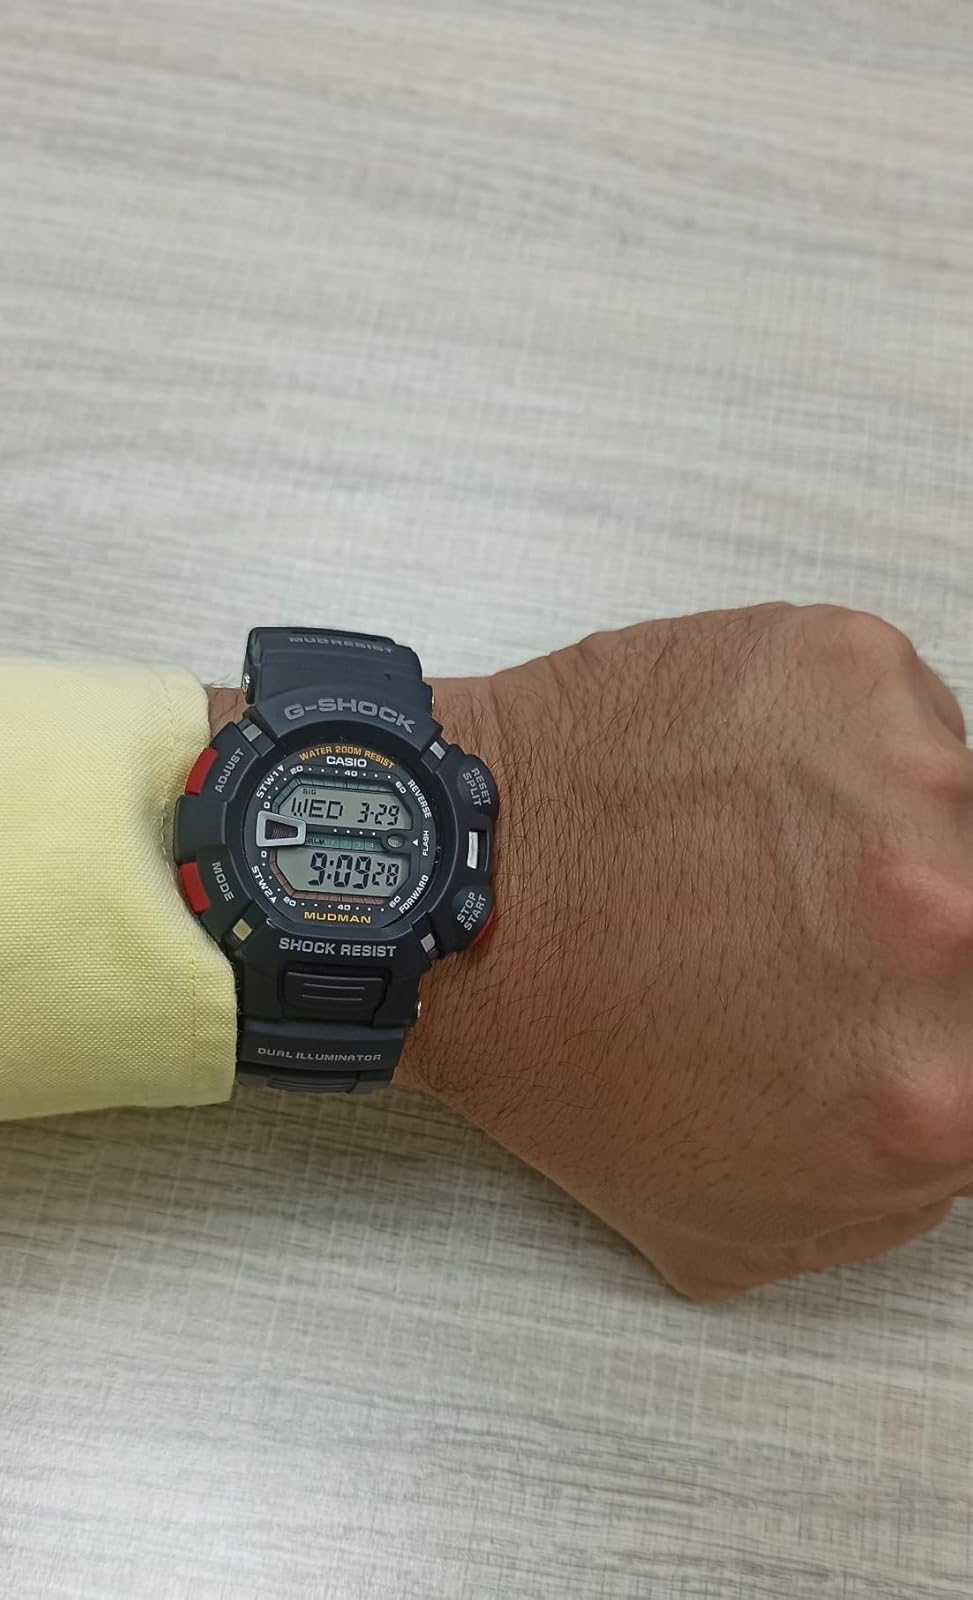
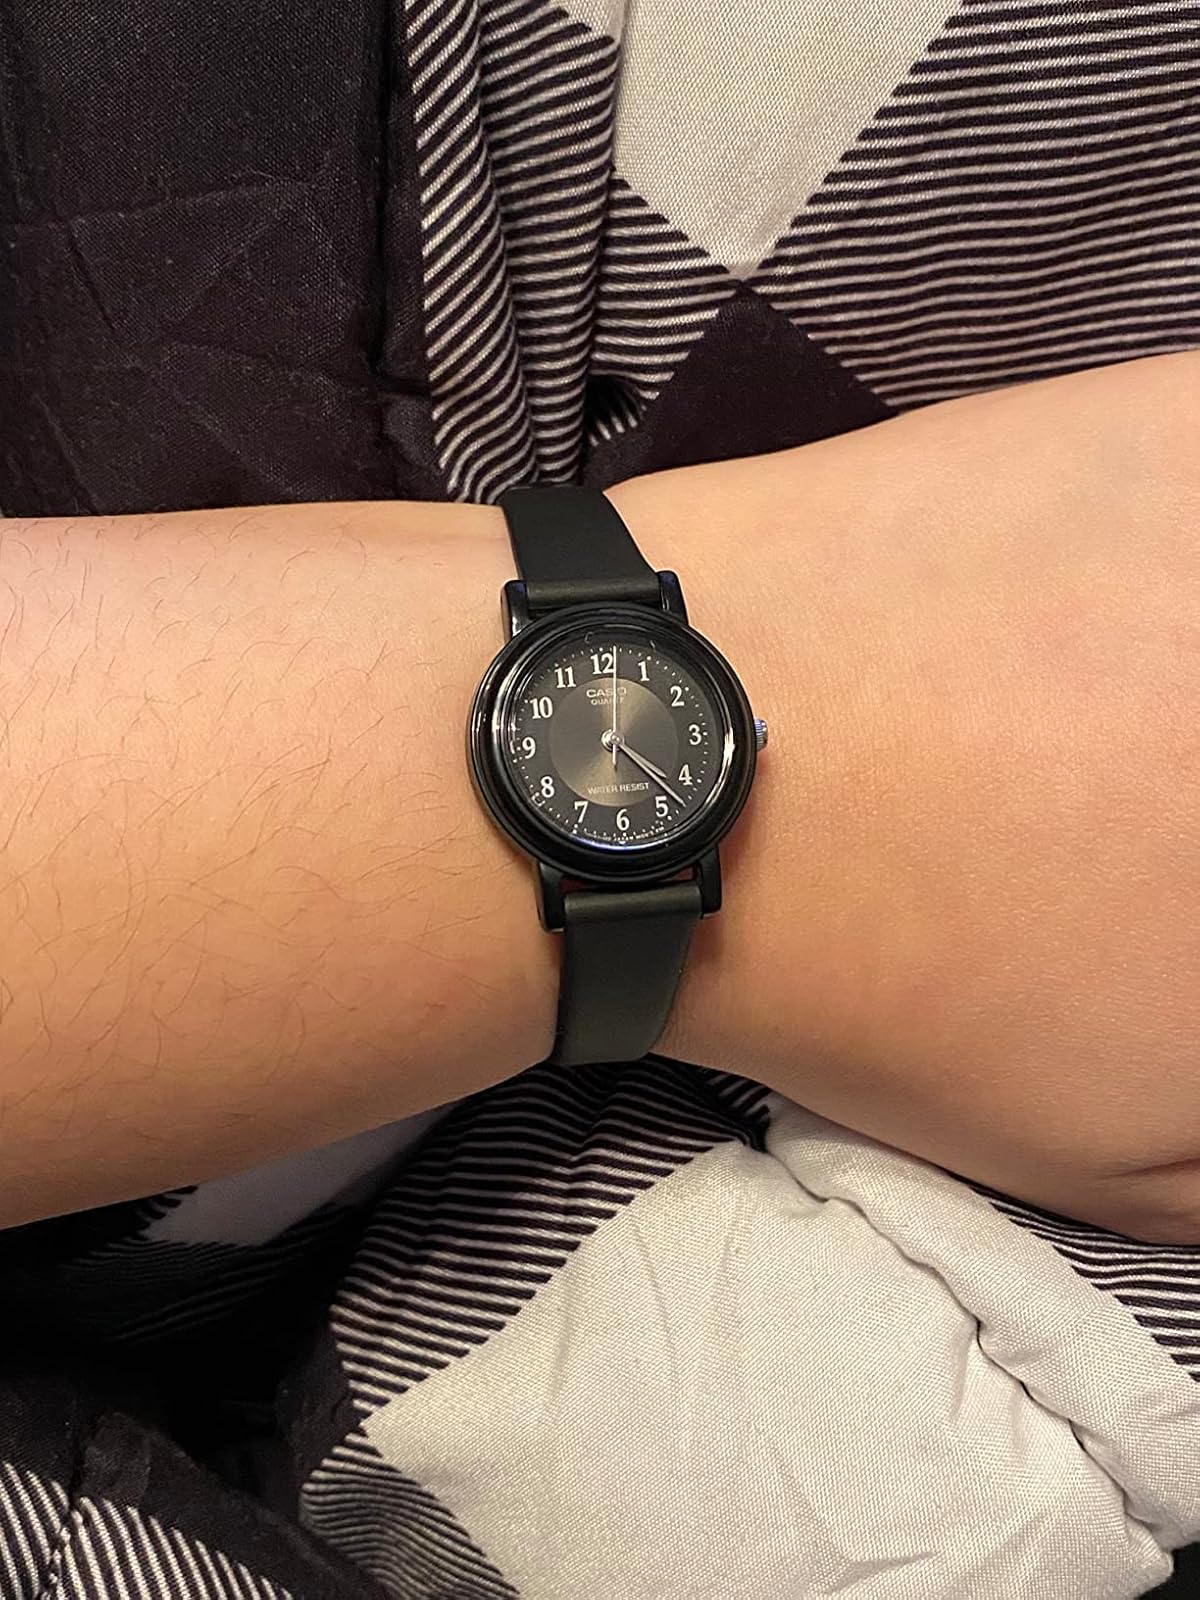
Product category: accessories_watch
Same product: no